1915 Georgia Tech Yellow Jackets football team

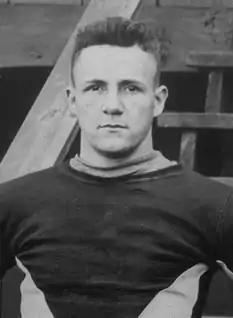
Everett Strupper

The starting lineup for Tech: Goree (left end), Bell (left tackle), Preas (left guard), Phillips (center), Lang (right guard), Carpenter (right tackle), Senter (right end), Morrison (quarterback), Johnston (left halfback), Fielder (right halfback), Spence (fullback).